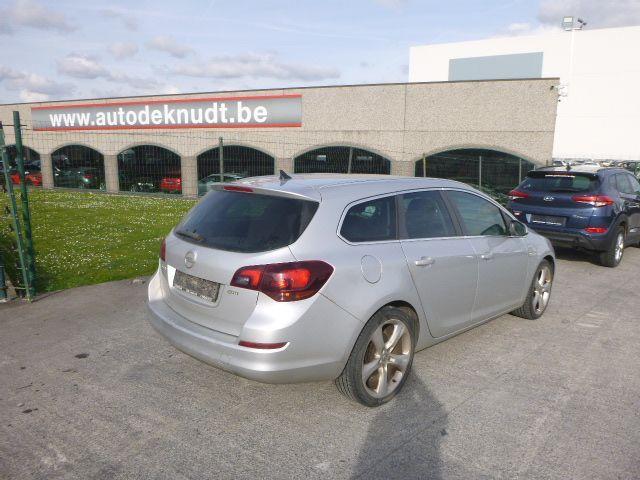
Aucun dommage détecté.
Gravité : aucun